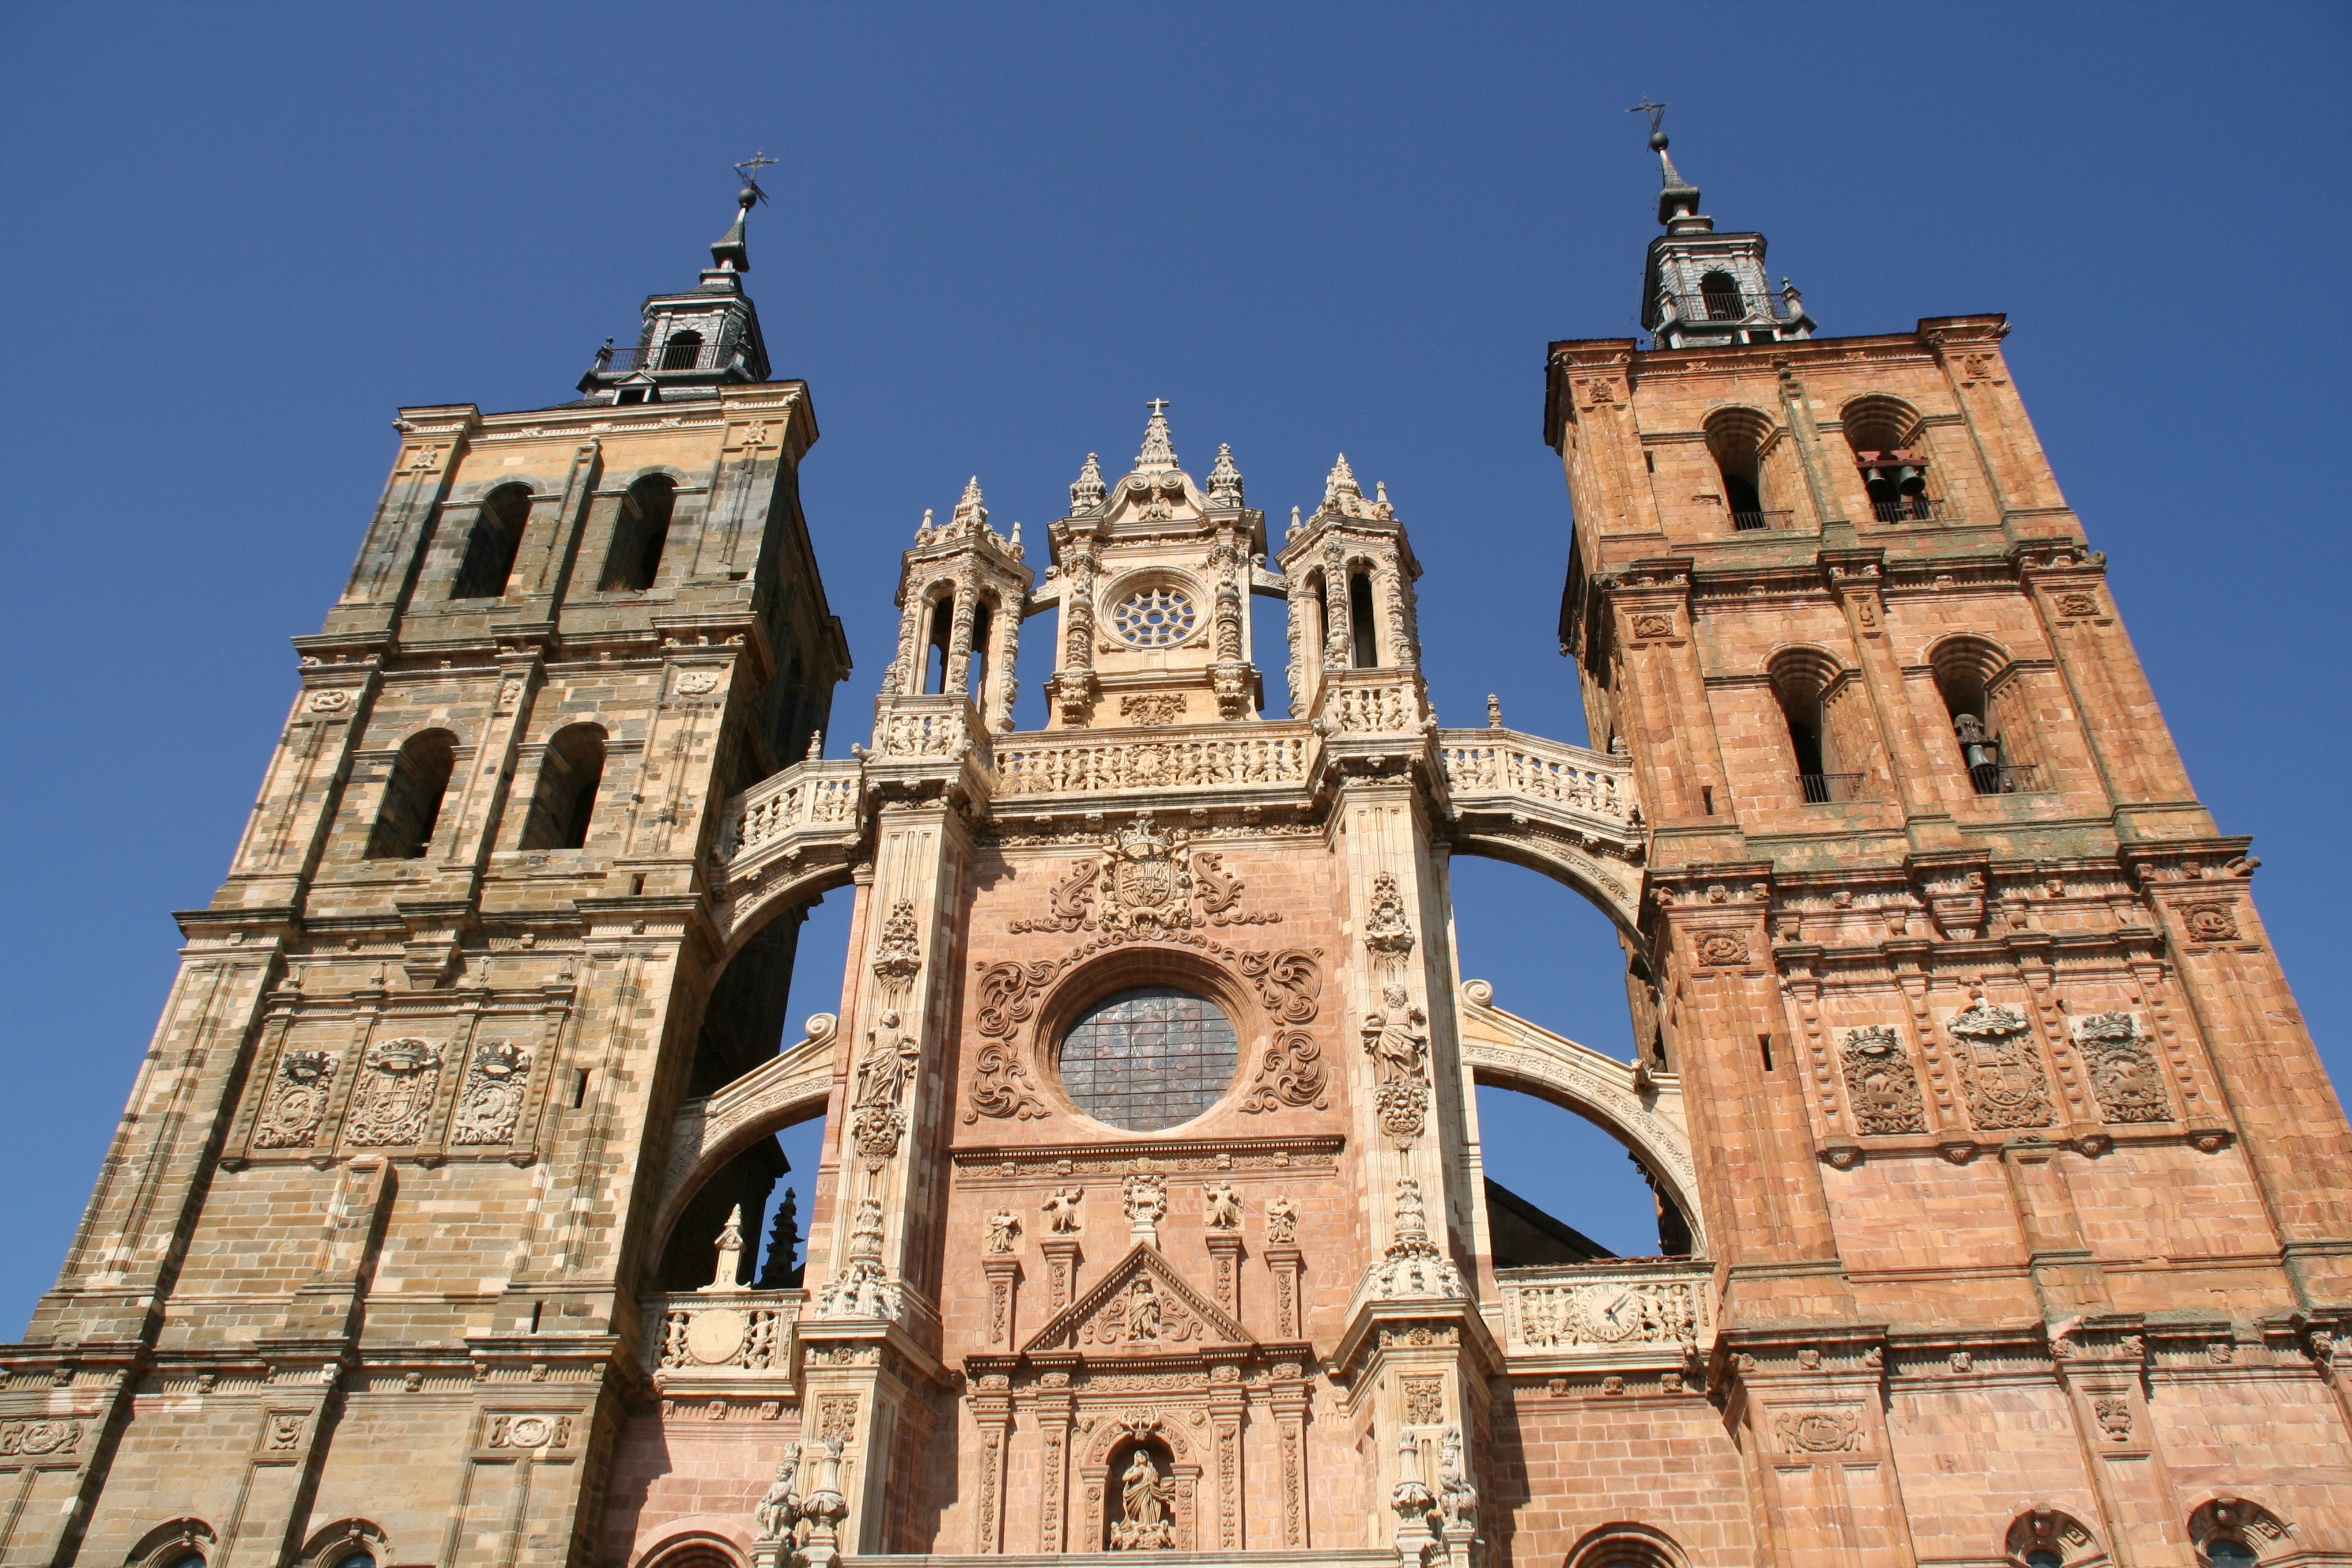
architecture, building, tower, landmark, facade, church, cathedral, place of worship, bell tower, spain, spire, basilica, astorga, gothic architecture, historic site, castile and leon